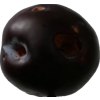
Label: plum